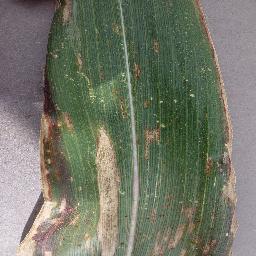
Label: Corn_(Maize)___Northern_Leaf_Blight